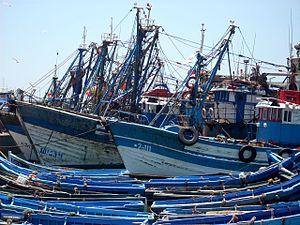
La pêche au Maroc est un des plus importants secteurs d'activité du pays. Il existe une flotte de 449 unités et d'une capacité globale de 144812 tonneaux de jauge brute destinées à la pêche hauturière. On compte aussi 2544 unités de la pêche côtière avec 114 985 TJB et 15428 embarcations artisanales. La production nationale des produits de la mer atteint 890 756 tonnes en 2007, ce qui fait du Maroc l'un des plus importants producteurs et exportateurs de poissons en Afrique et dans le monde arabe.